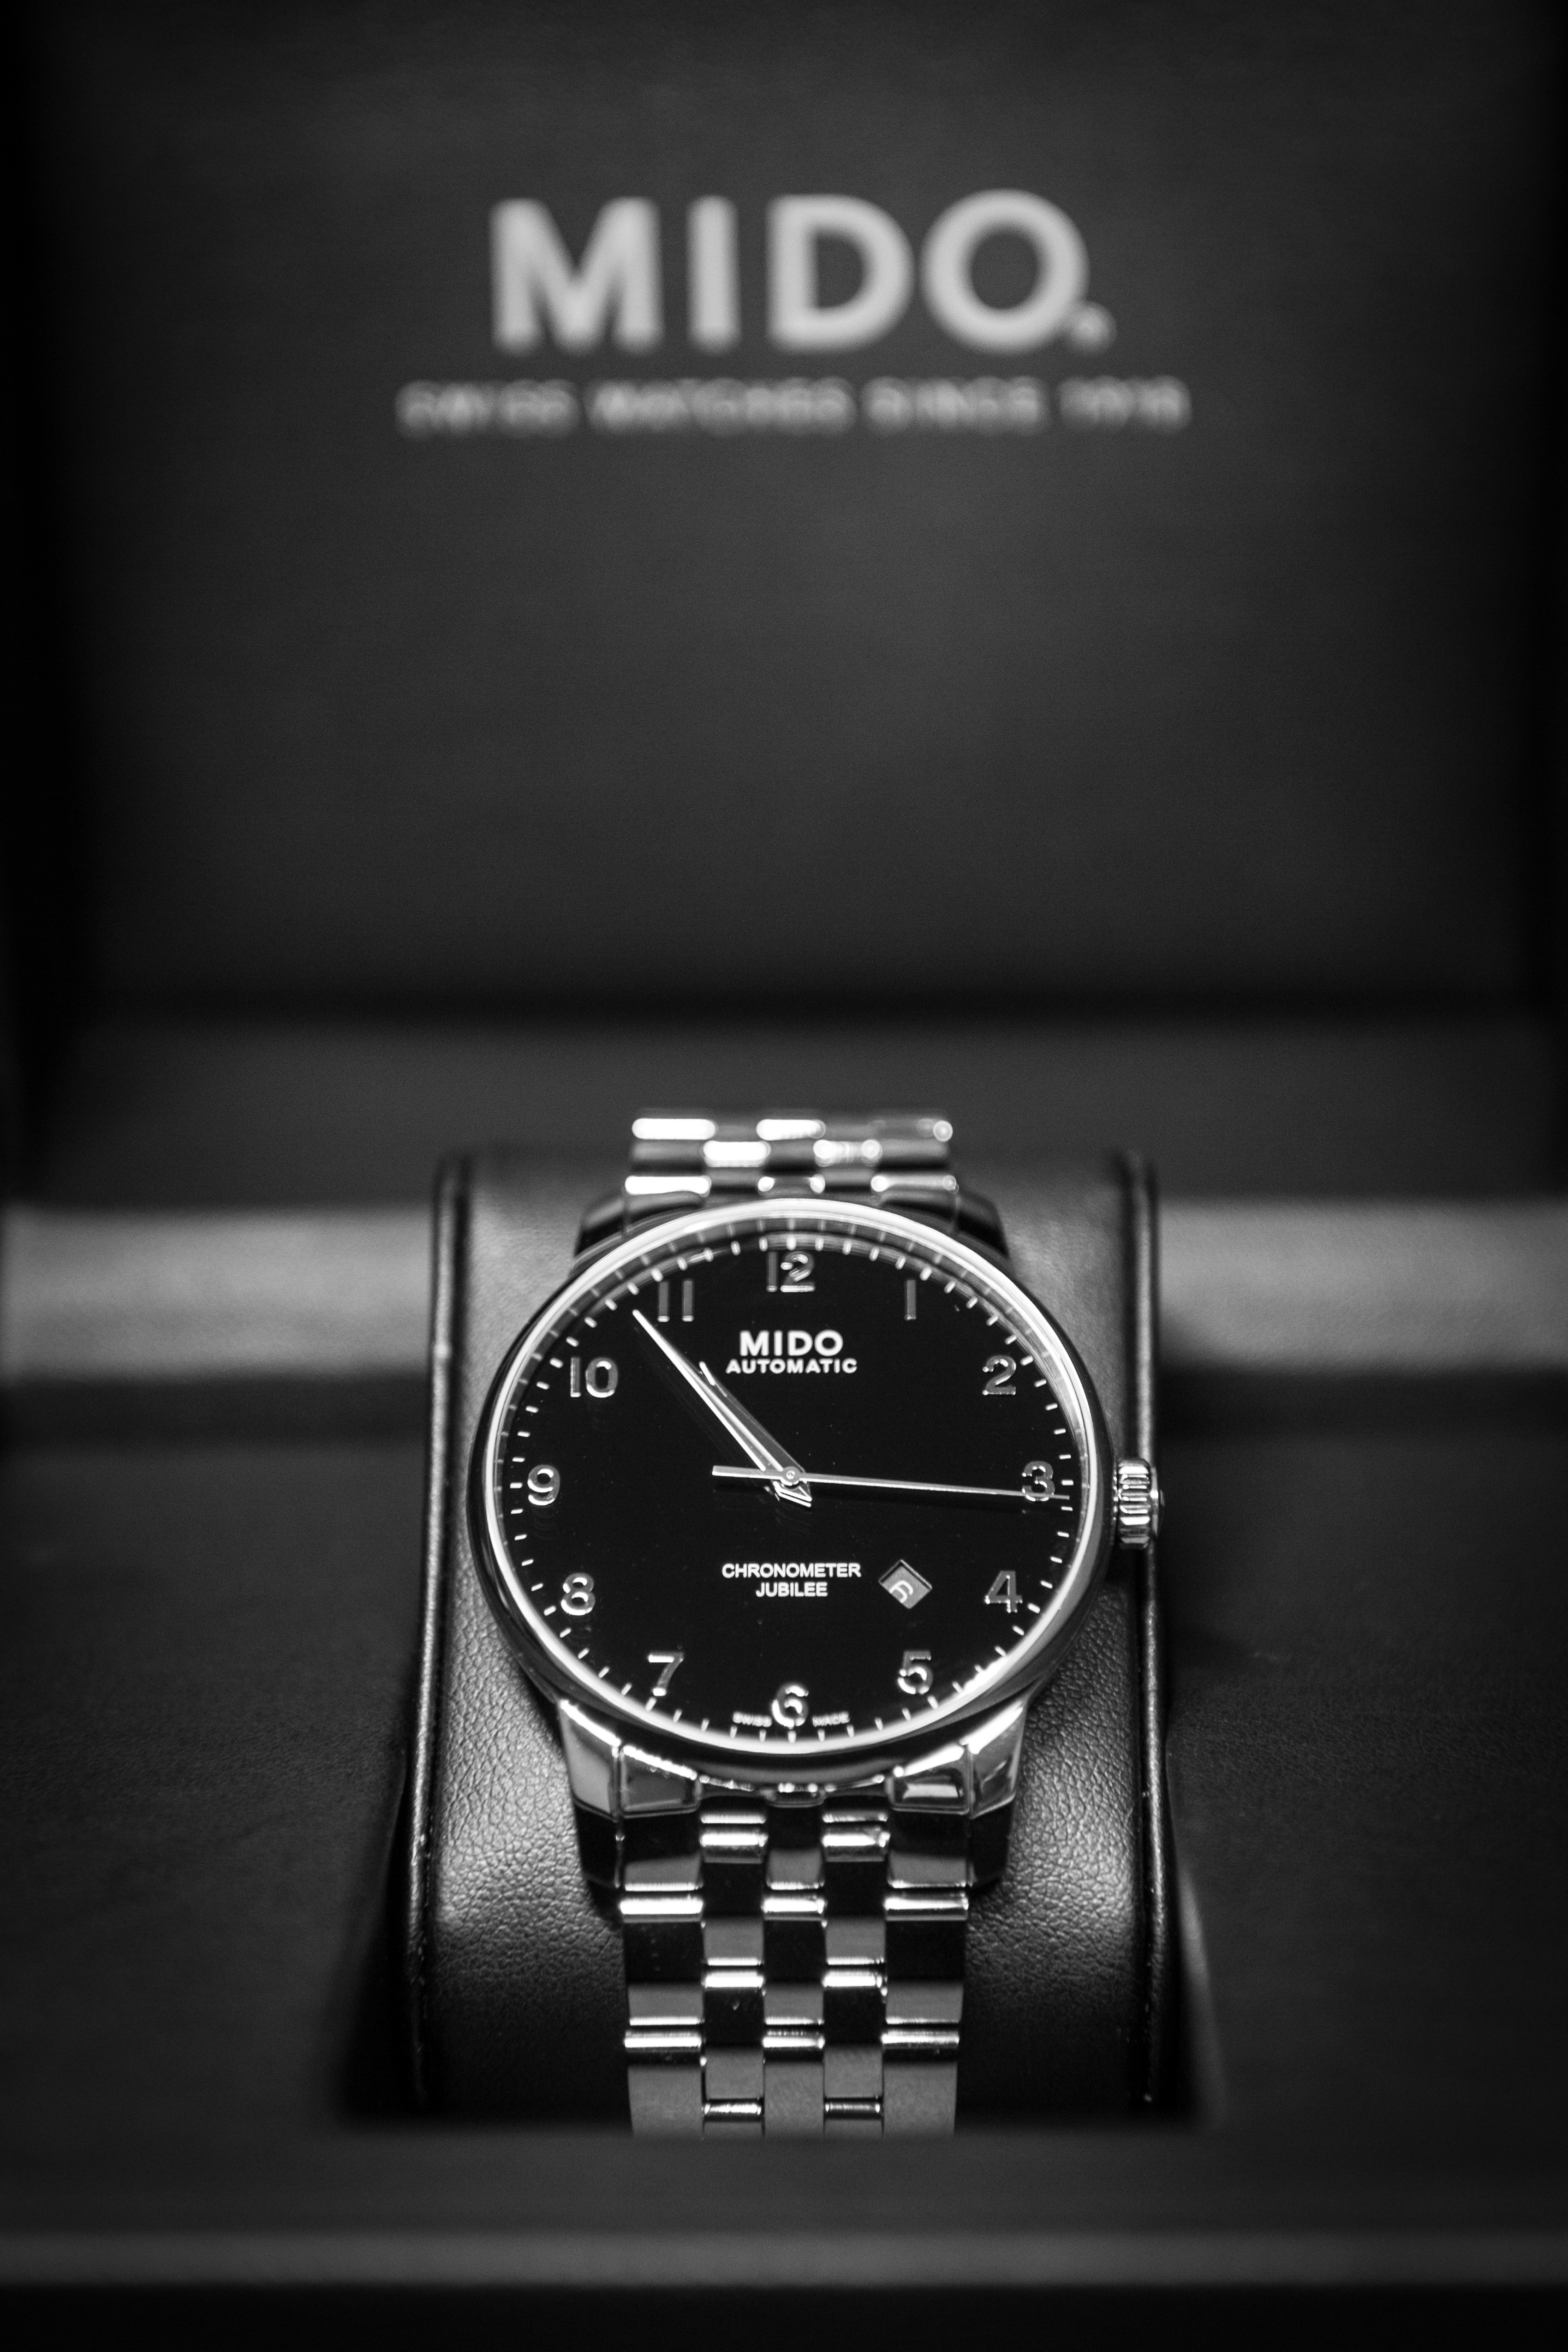
watch, hand, black and white, black, monochrome, brand, monochrome photography, platinum